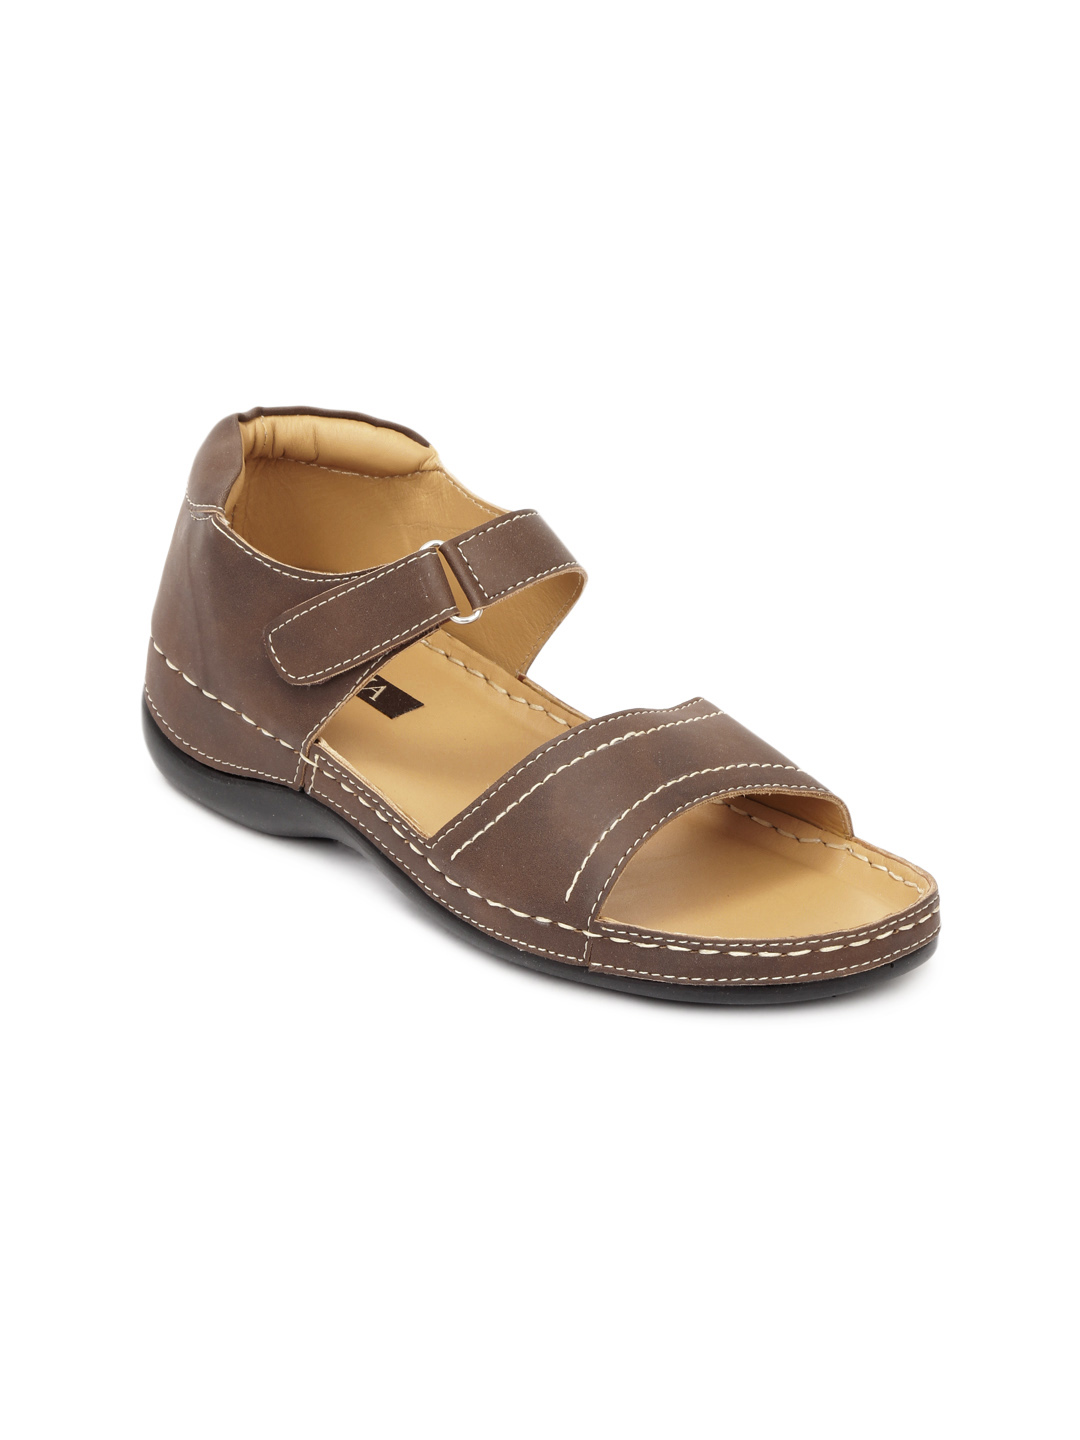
Rocia Women Brown Sandals
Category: Footwear / Shoes / Flats
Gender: Women
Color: Brown
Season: Winter 2012
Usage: Casual